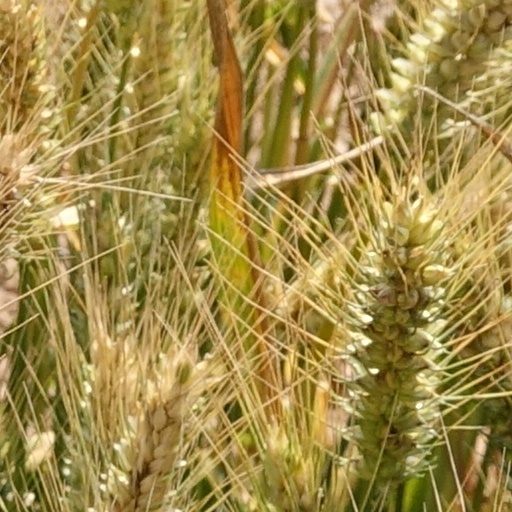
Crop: wheat